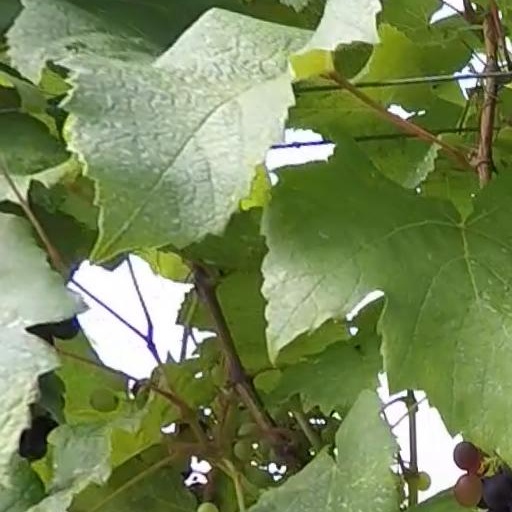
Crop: grape